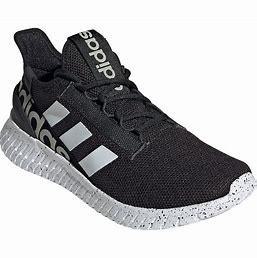
Brand: Adidas
Model: Kaptir